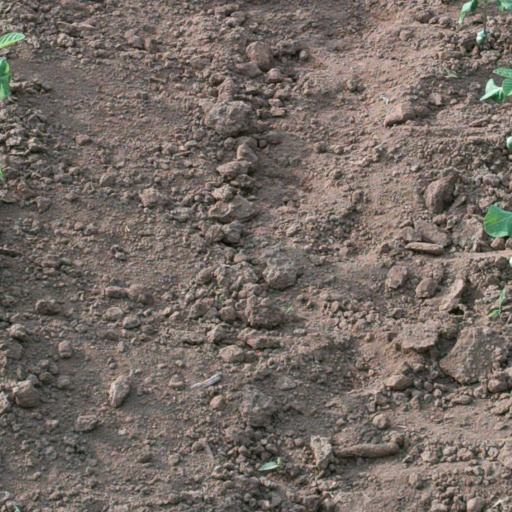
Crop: soybean